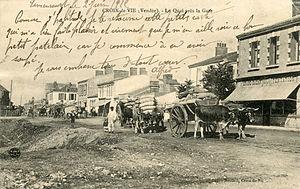
Carte postale de Croix-de-Vie, département de Vendée, en France. Le quai près la Gare. Le Grand Bazar de la tentation, boutique d'Adeline Boutain. Collection Boutain, Croix-de-Vie, no
Adeline Boutain, née le 11 avril 1862 à Machecoul, Loire-Inférieure, et morte le 13 février 1946 à Croix-de-Vie, Vendée, est une photographe et éditrice de cartes postales française.